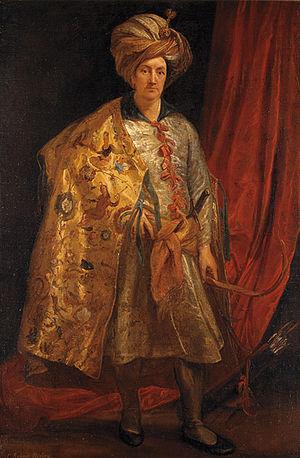
Cette page établit la liste des peintures d'Antoine van Dyck.
Sir Robert Shirley, comte Shirley dans la noblesse pontificale et comte palatin dans la noblesse du Saint-Empire romain germanique, est un mercenaire anglais, frère cadet d'Anthony Shirley et de Thomas Shirley.